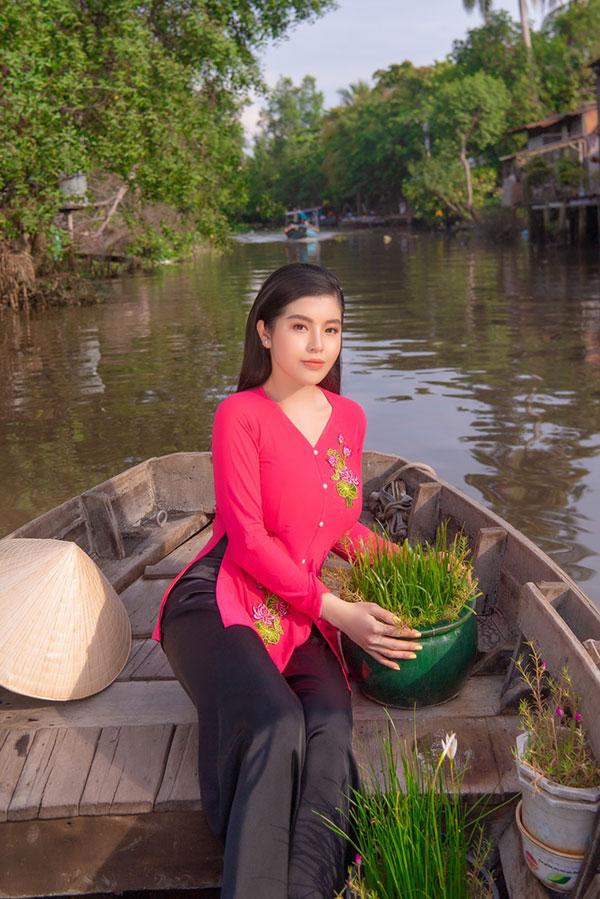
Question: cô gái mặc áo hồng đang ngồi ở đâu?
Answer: trên một chiếc xuồng